Jules Lair

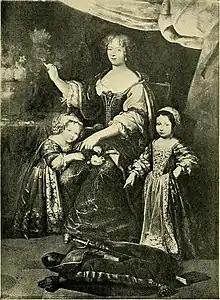
Louise de La Vallière, illustration from "Louise de La Vallière et la jeunesse de Louis XIV d'après des documents inédits" (1907 edition)

In 1860 he published a History of the Parliament of Normandy from its translation to Caen in June 1589 until its return to Rouen in April 1594.